John James Crowe

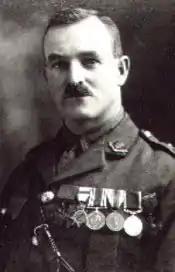

Captain John James Crowe VC (28 December 1876 – 27 February 1965) was an English recipient of the Victoria Cross, the highest and most prestigious award for gallantry in the face of the enemy that can be awarded to British and Commonwealth forces.